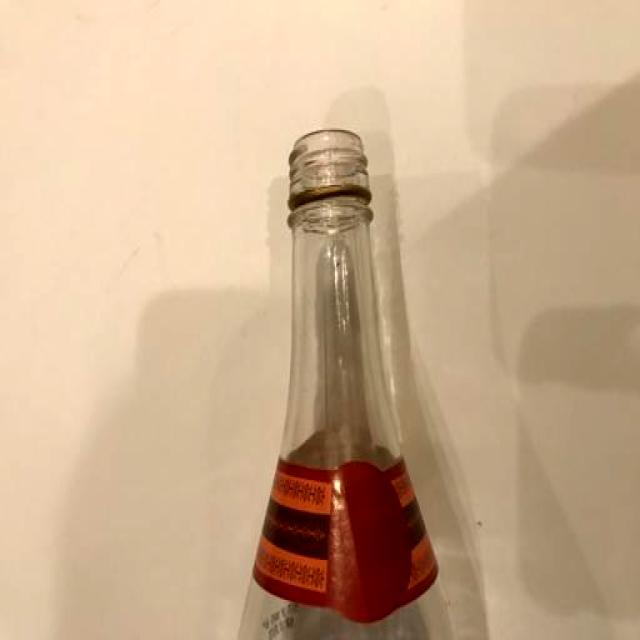
Label: Glass